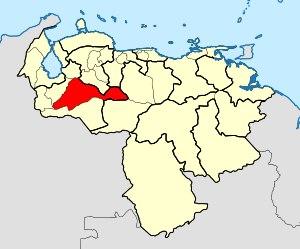
Le diocèse de Barinas est un diocèse de l'Église catholique au Venezuela, suffragant de l'archidiocèse de Mérida.